James Shigeta

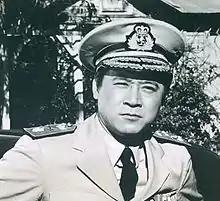
Shigeta in ABC Television publicity photo (1968).

Paramount Pictures and James Clavell cast Shigeta in the 1960 release "Walk Like a Dragon", as Cheng Lu, a young Chinese man in the American old west who resents that Chinese must be subservient to white people. When filming began, Shigeta was still starring in "Holiday in Japan" in Las Vegas. An arrangement was made to transport him after his last show to the Paramount studio by ambulance to make sure he arrived on time. The technical advisor to Shigeta on the film was Benson Fong, who taught Shigeta how to mount a horse Chinese style. Jack Lord has first billing in this movie, which pits Shigeta against Lord for the affections of Kim Sung, played by Nobu McCarthy. Shigeta and McCarthy would work together again in the 1965 "Perry Mason" episode, "The Case of the Wrongful Writ," while Shigeta and Lord would work together in the 1968 "Hawaii Five-O" episode "Deathwatch".